Azores

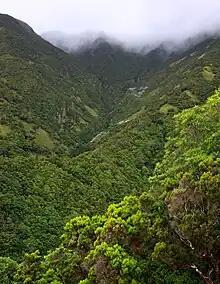
Human impact on the native flora of São Jorge can be seen by the hydrangeas (blue markings) and "Pittosporum undulatum" (centre-right)

The nine islands that compose the archipelago occupy a surface area of , that includes both the main islands and many islets located in their vicinities. They range in surface area from the largest, São Miguel, at to the smallest, Corvo, at approximately .